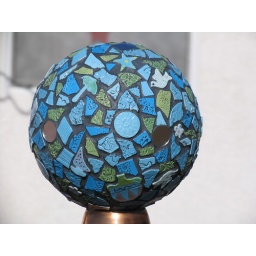
The tiles on the gazing ball has my handmade tiles and mirrored circles on it. All grouted in a blue gray.